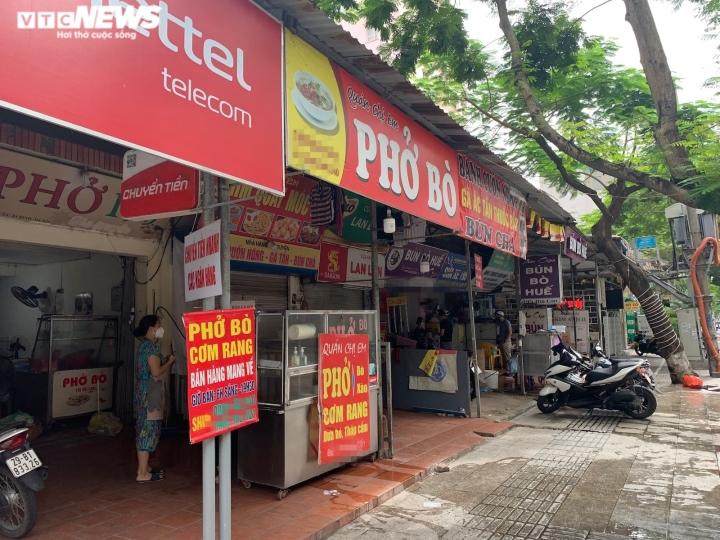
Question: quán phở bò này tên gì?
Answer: quán phở bò chị em